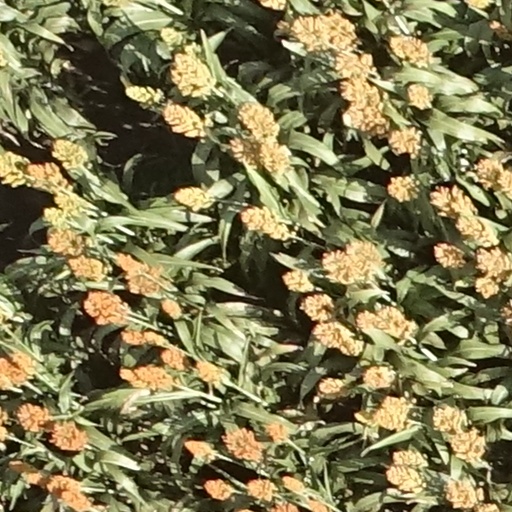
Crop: sorghum